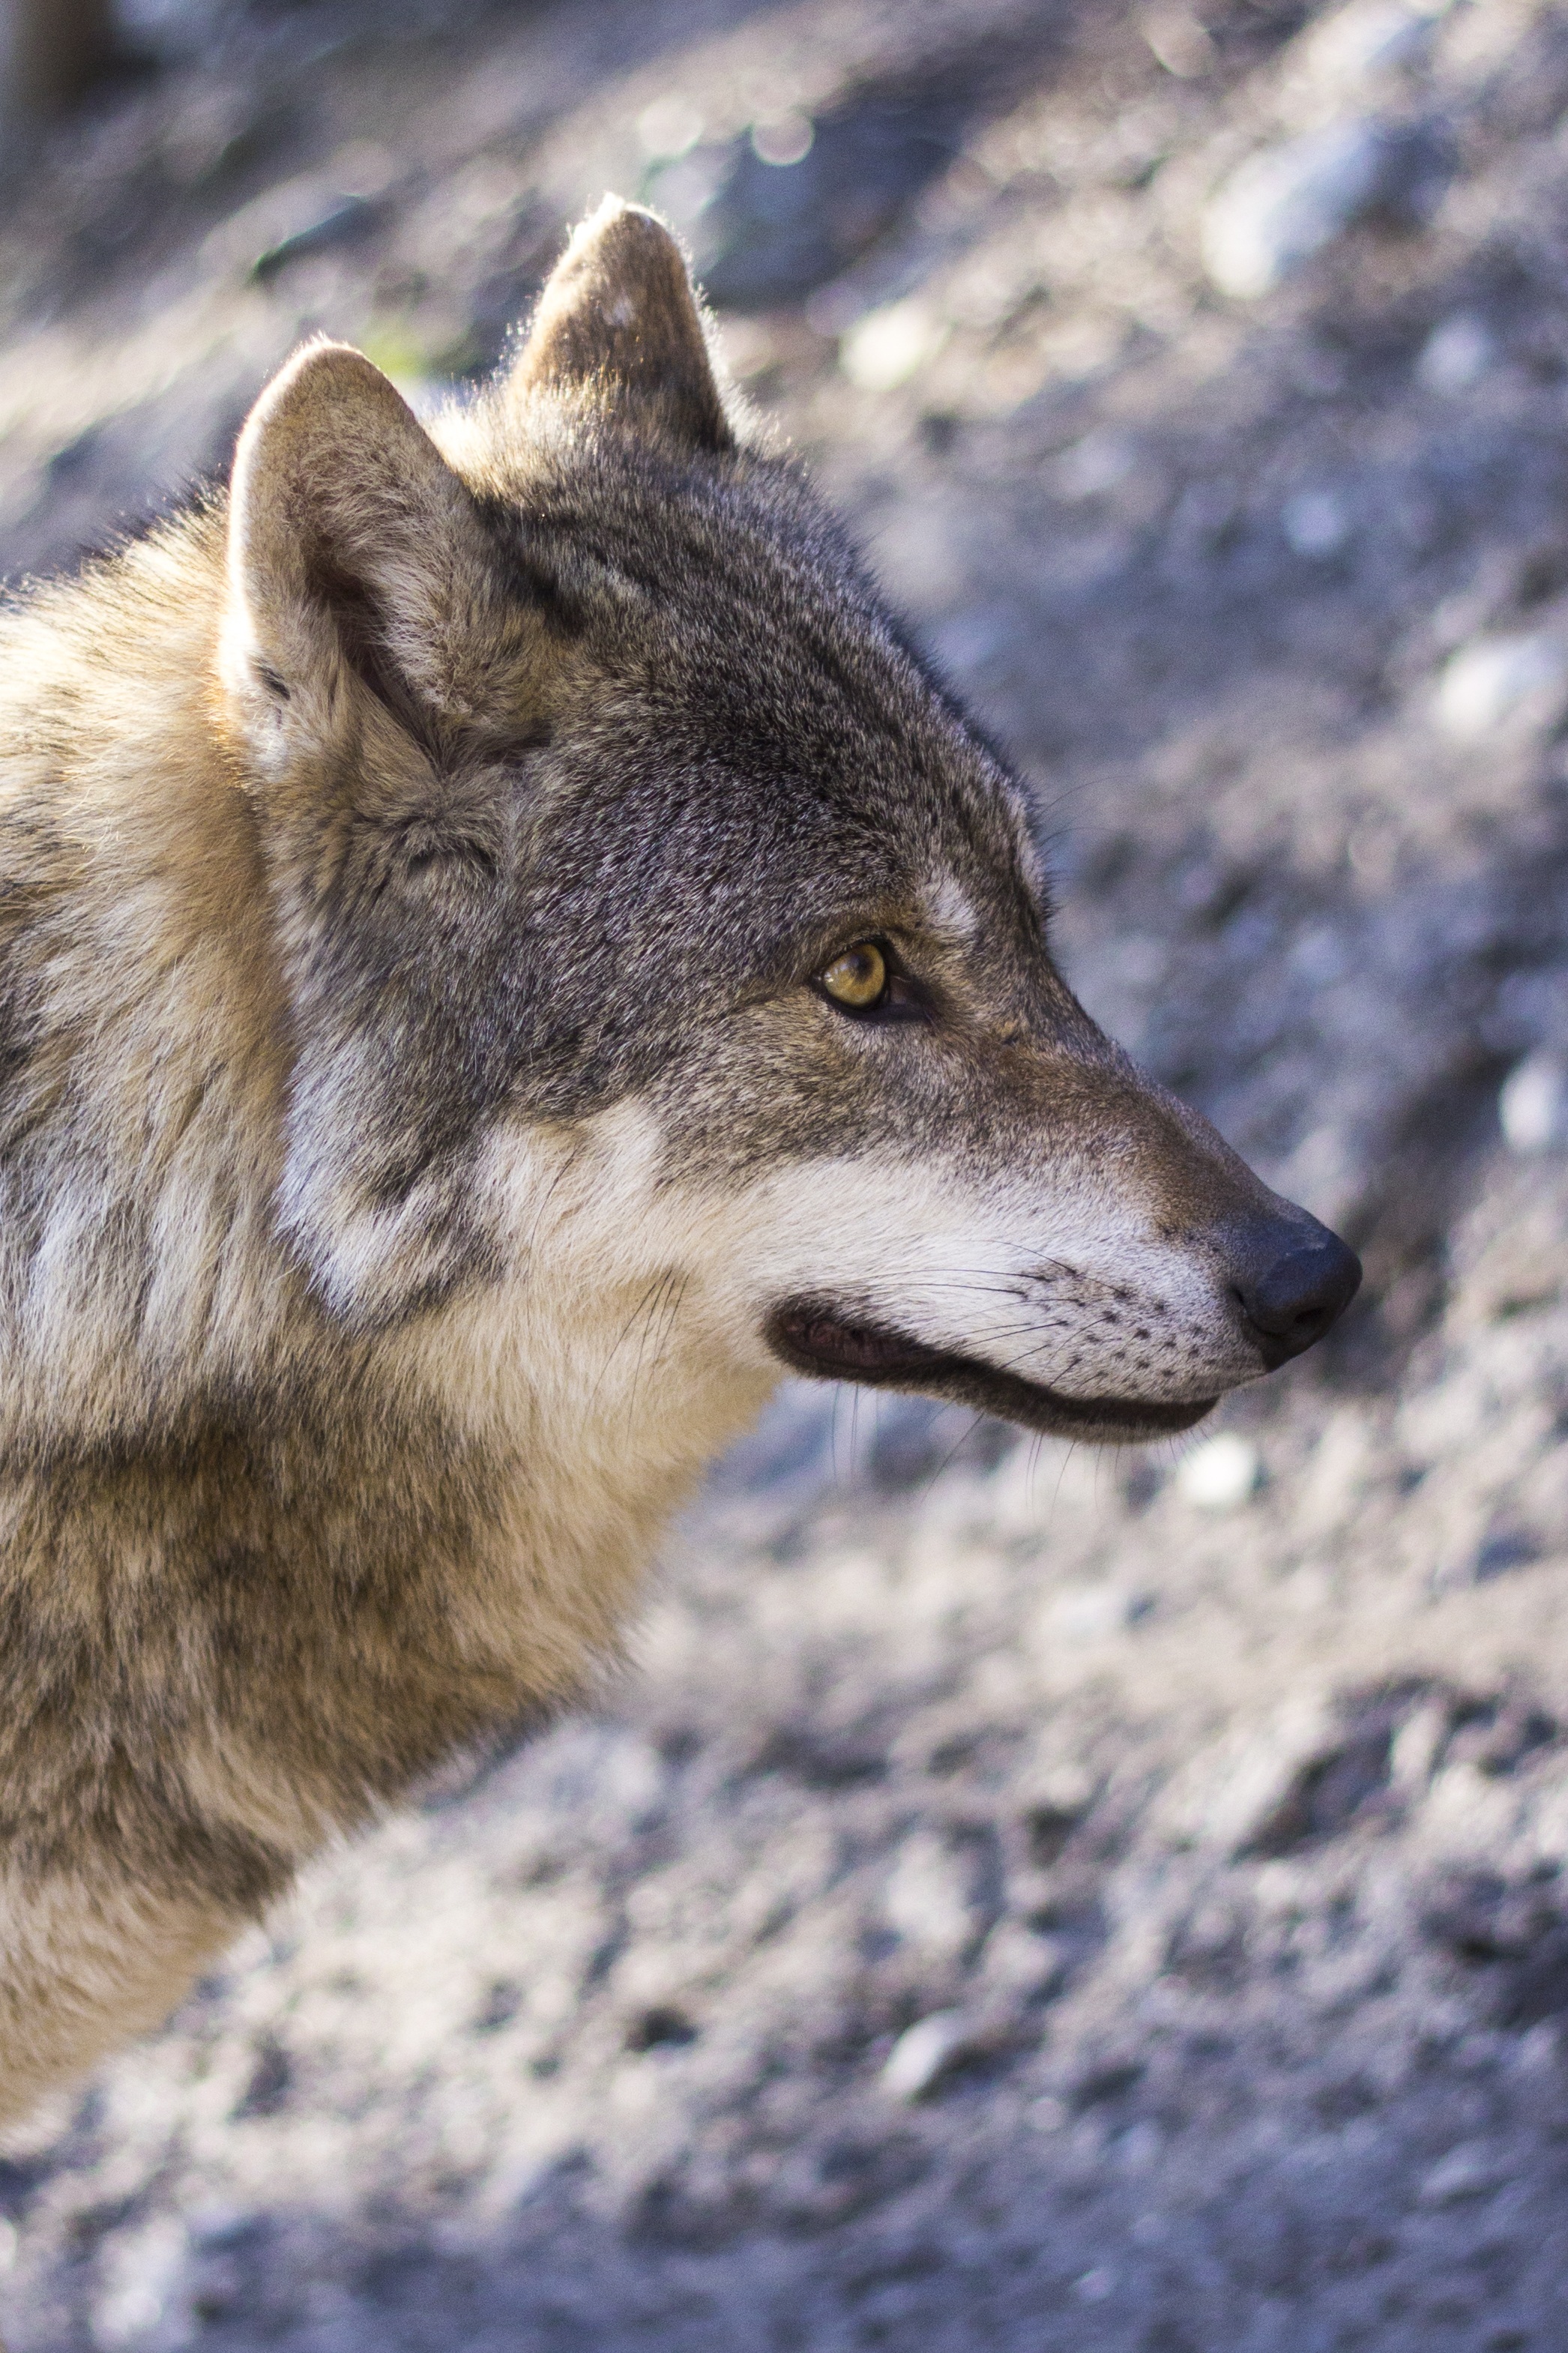
animal, profile, wildlife, zoo, portrait, mammal, wolf, predator, coyote, fauna, vertebrate, european wolf, pack animal, canis lupus, dog like mammal, red wolf, saarloos wolfdog, canis lupus tundrarum